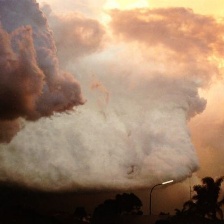
Cloud type: Cumulonimbus